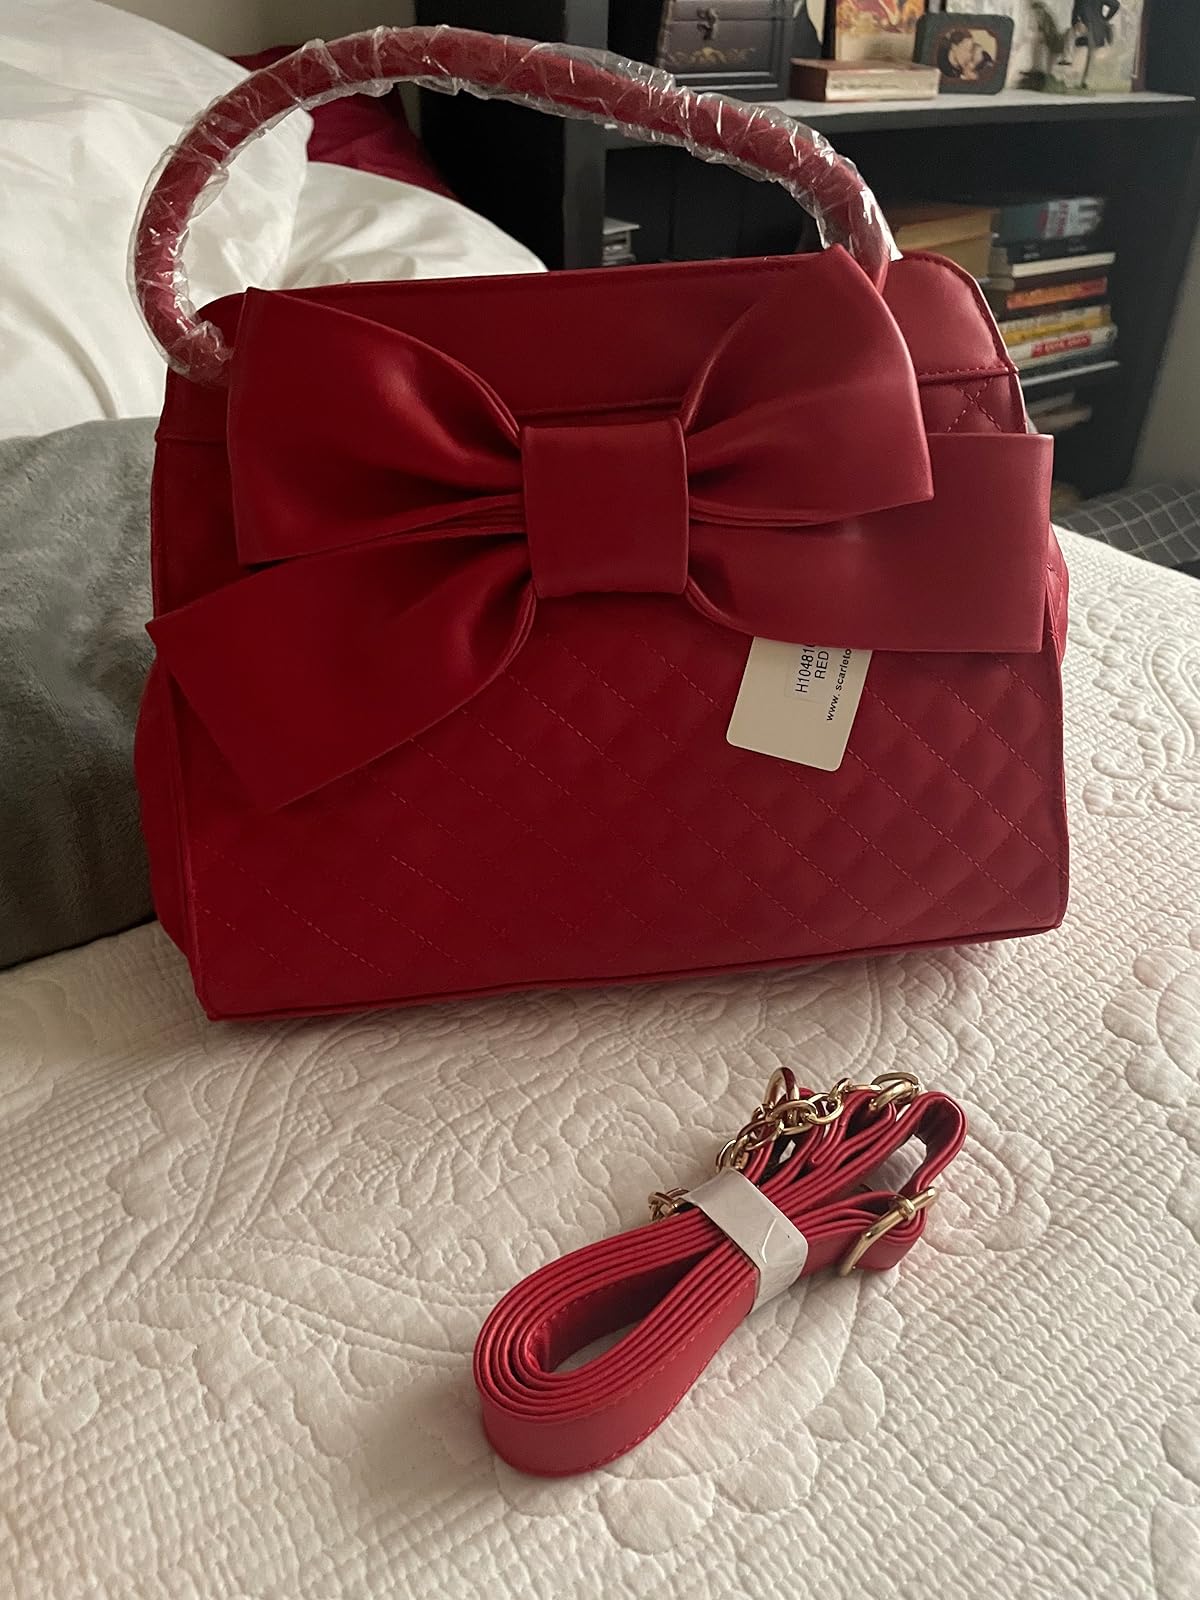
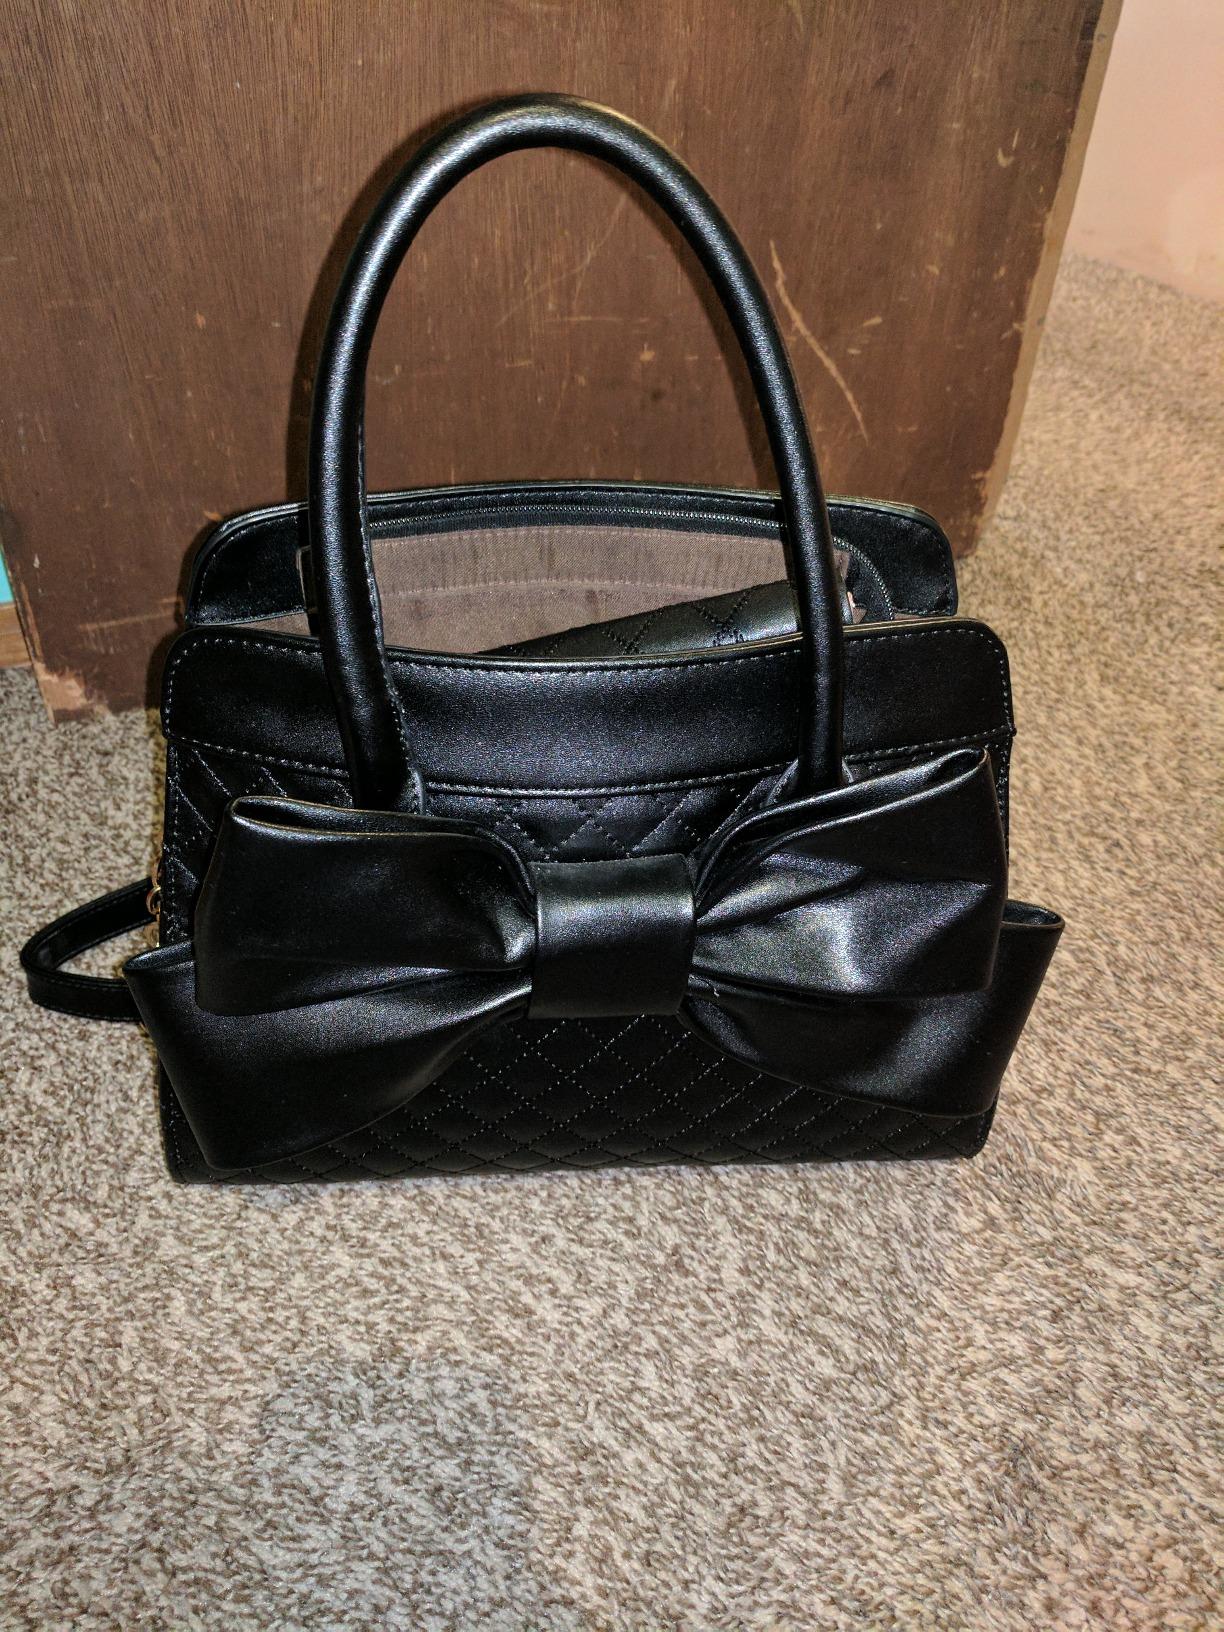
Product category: accessories_handbag
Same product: no